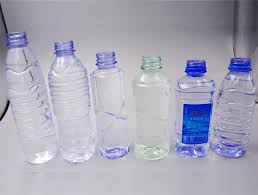
Waste category: plastic